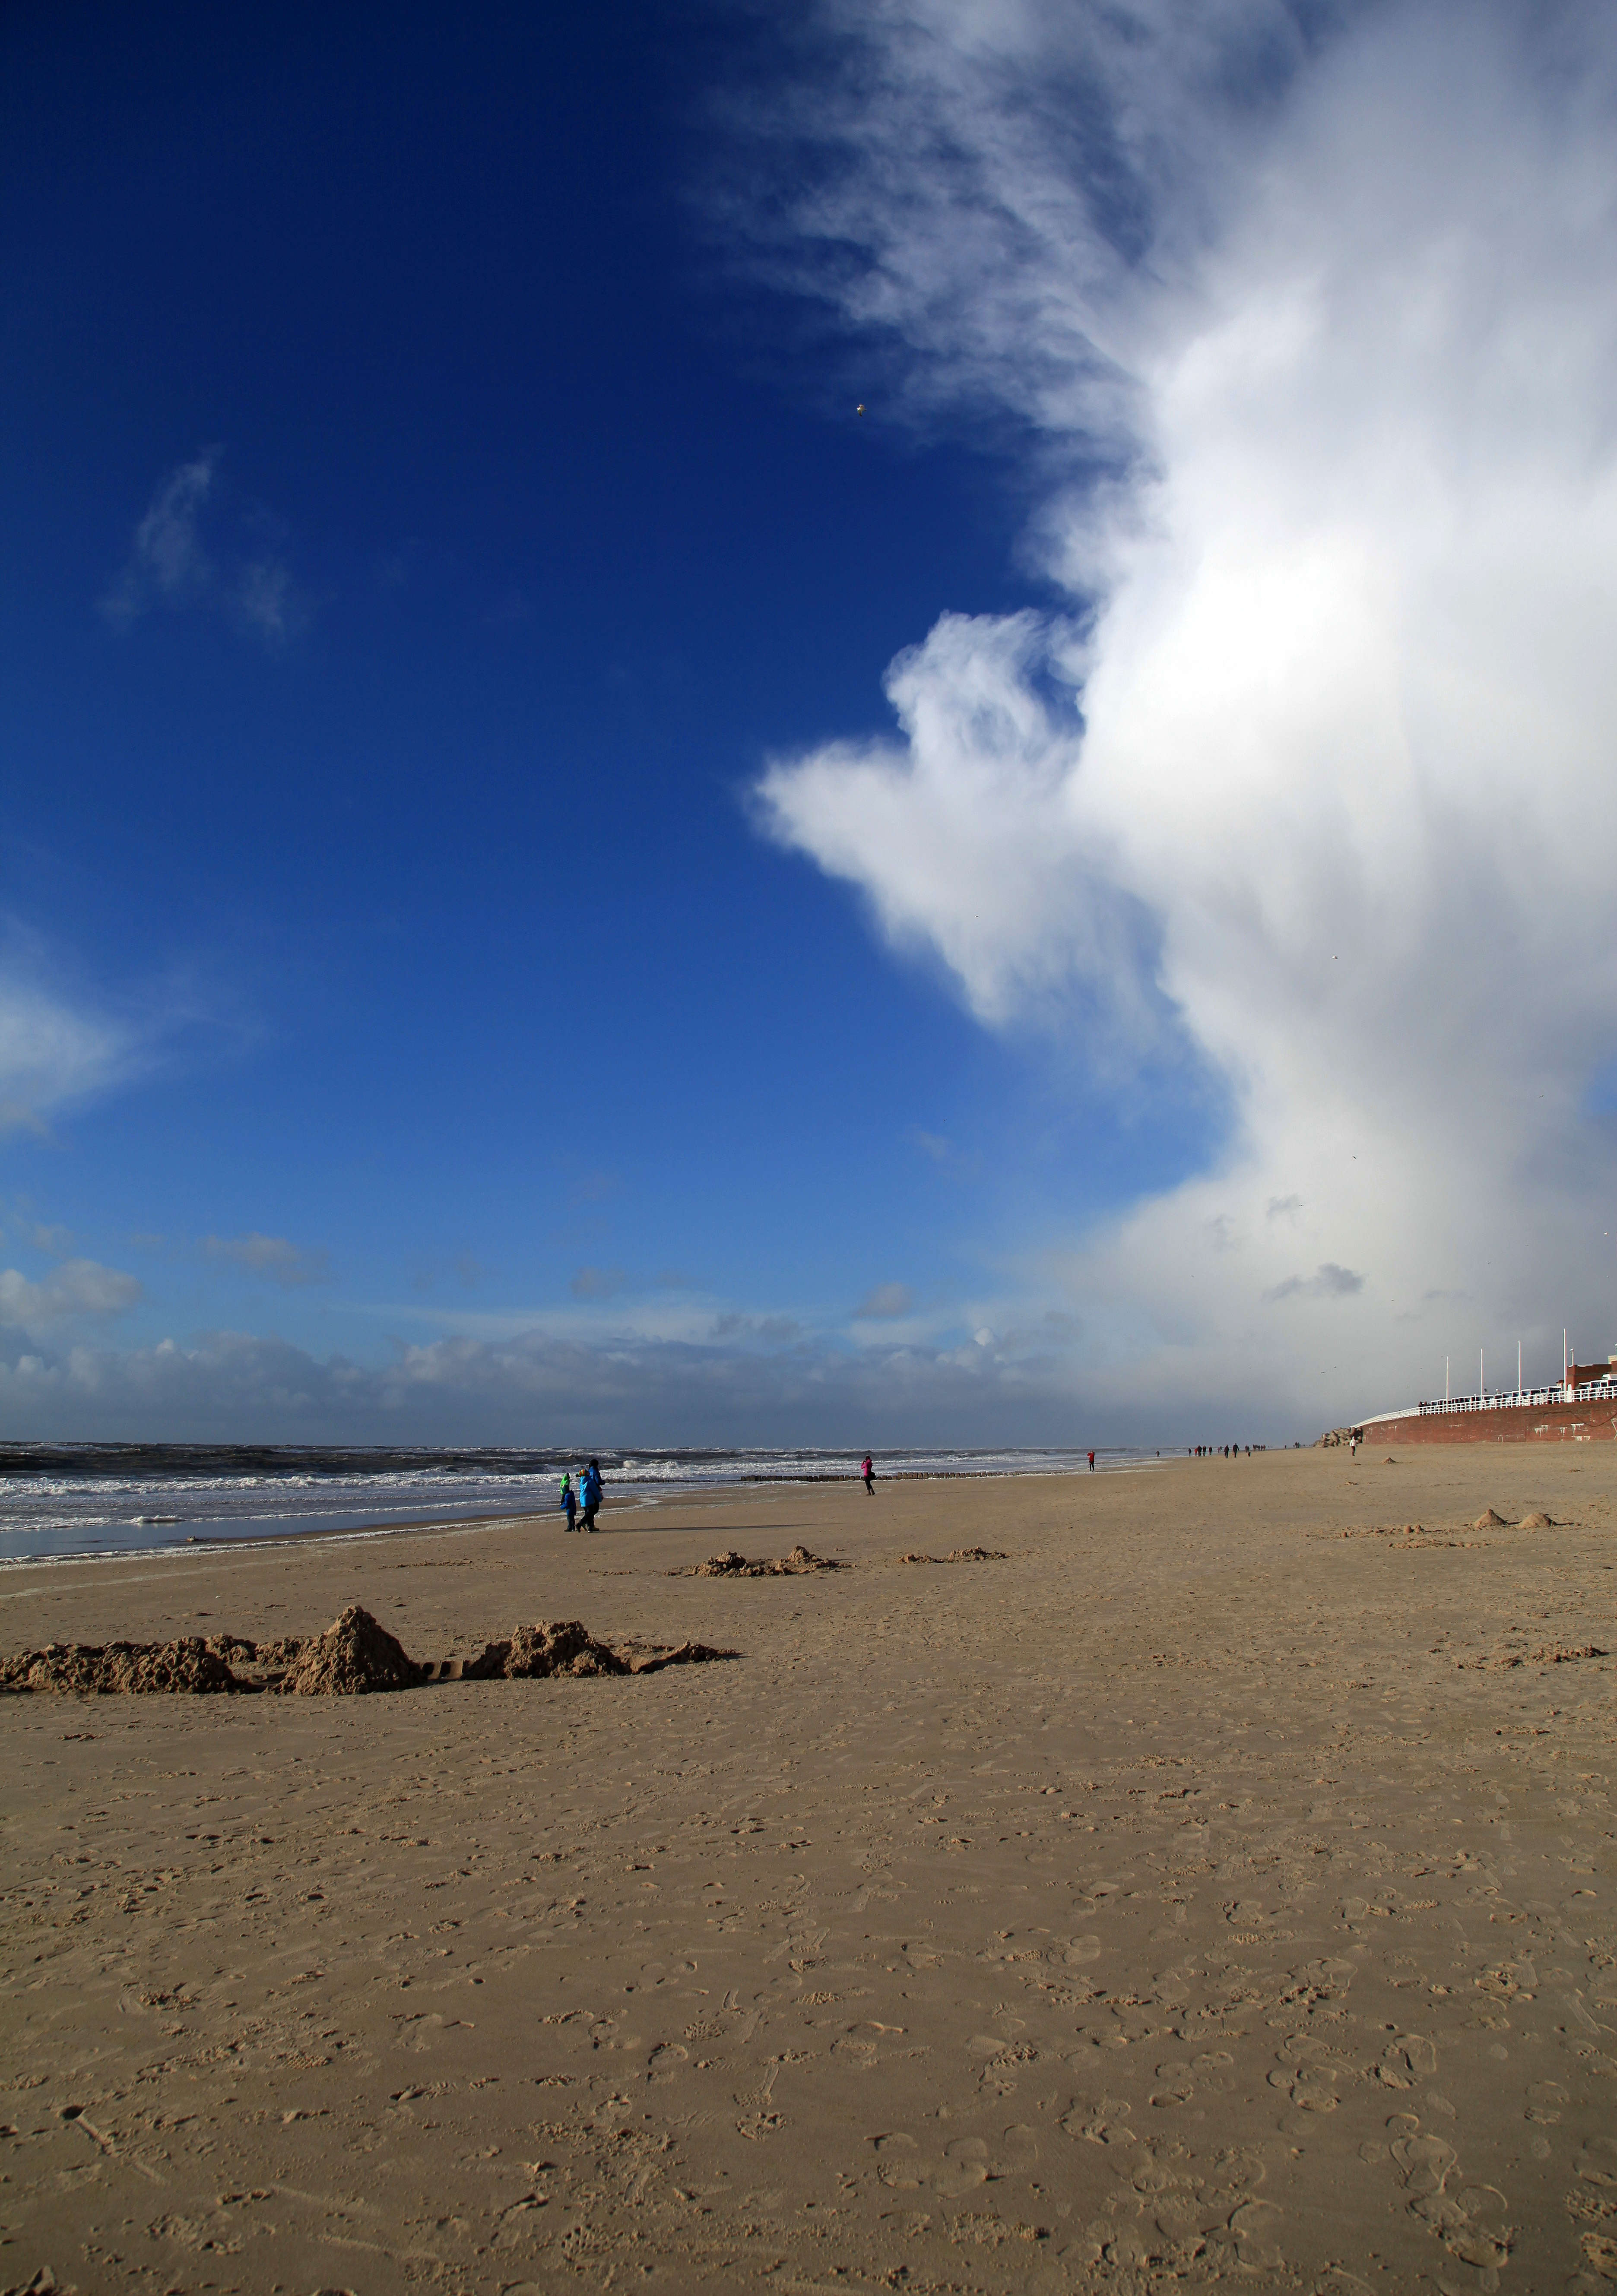
beach, landscape, sea, coast, nature, sand, ocean, horizon, cloud, sky, sun, sunlight, shore, wave, dusk, blue, material, body of water, clouds, habitat, natural environment